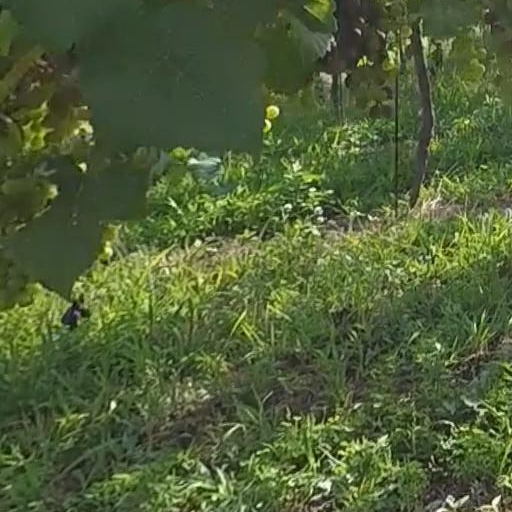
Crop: grape